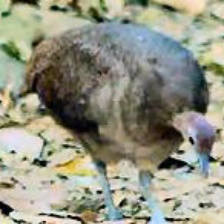
Species: GREAT TINAMOU
Scientific name: TINAMUS MAJOR